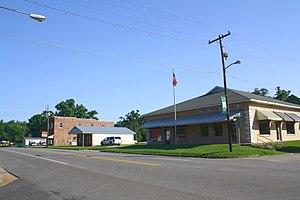
Sweet Water est une municipalité américaine située dans le comté de Marengo en Alabama.